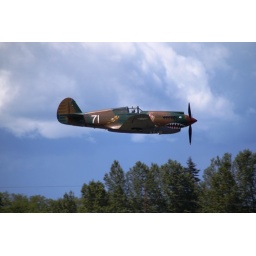
Flying Heritage Collection Fly Day May 22 2010 - Paul Allen's vintage airplane museum, many in flying order